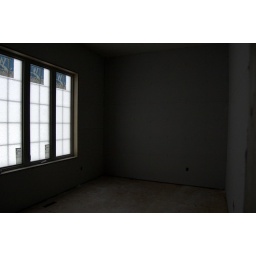
The view of Lily's bedroom from her doorway. She has the biggest window in the house by far.